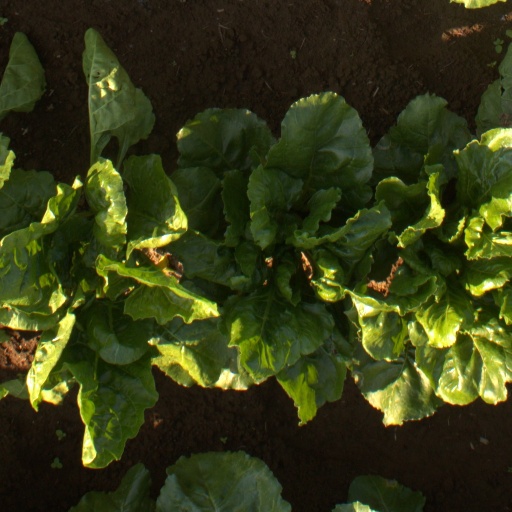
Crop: sugar beet